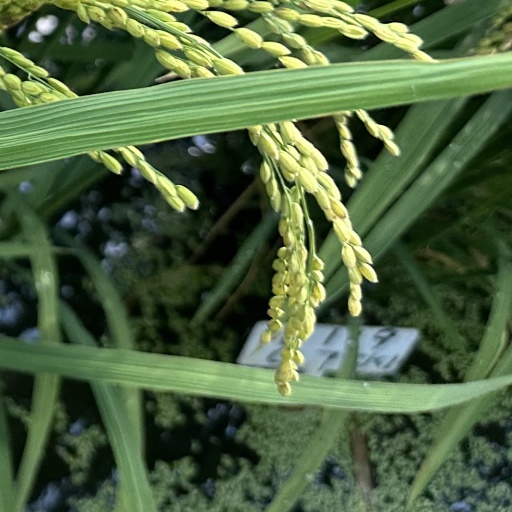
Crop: rice